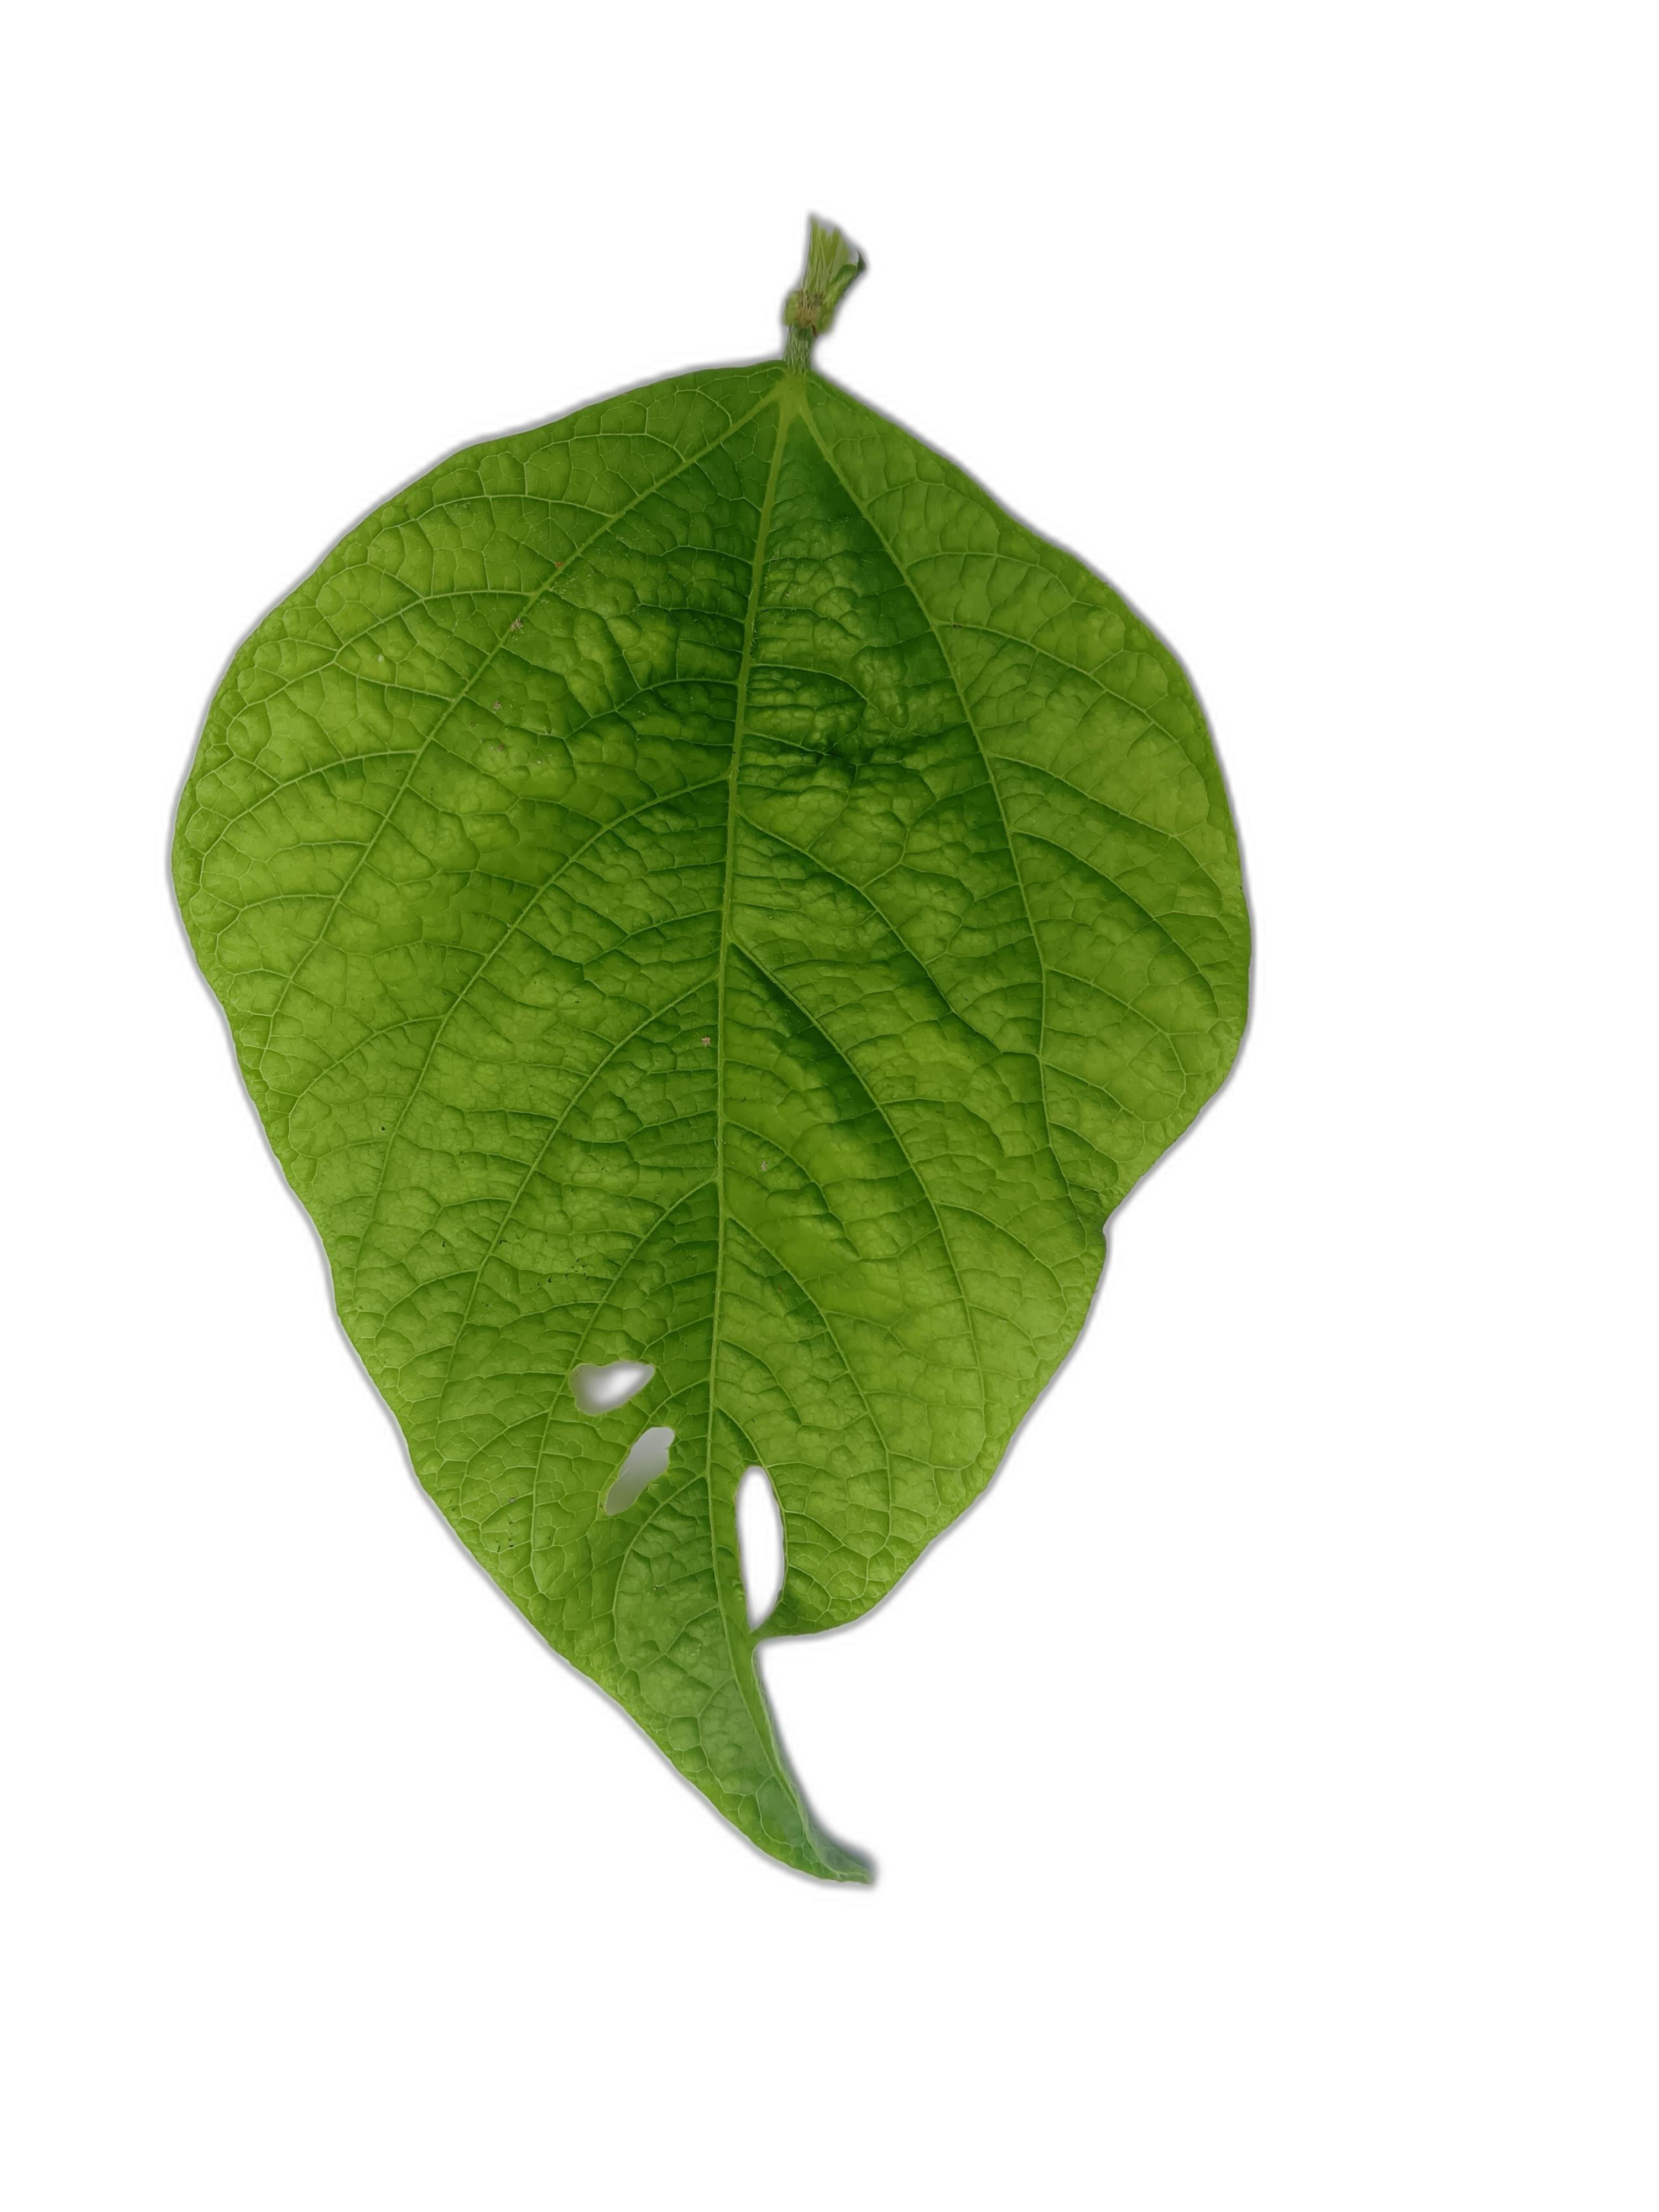
Label: Leaf Crinkle